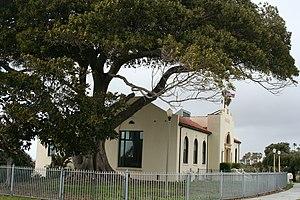
Ceci est la liste des lieux historiques inscrits sur le registre national dans le comté de Los Angeles en Californie.